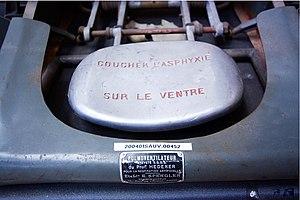
Détail du pulmoventilateur du Professeur Hederer
Charles Hedérer, né le 2 août 1886 à Vesoul et mort le 24 septembre 1967 à Chariez, est un médecin et officier général français.